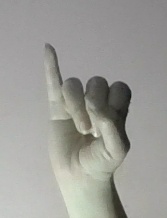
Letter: meem